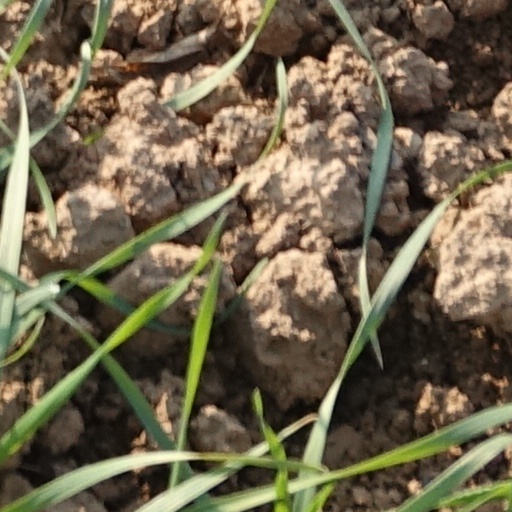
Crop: wheat